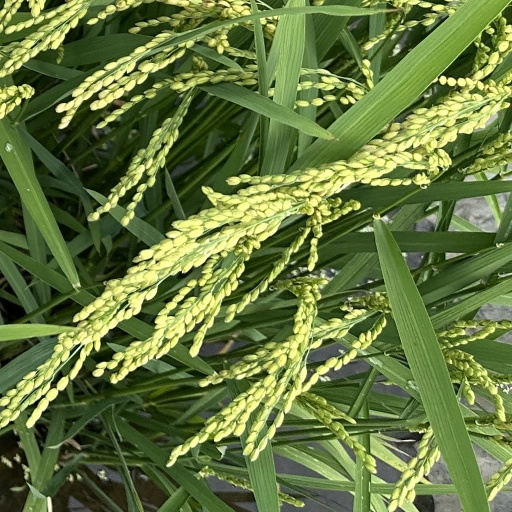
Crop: rice